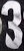
Number: 3